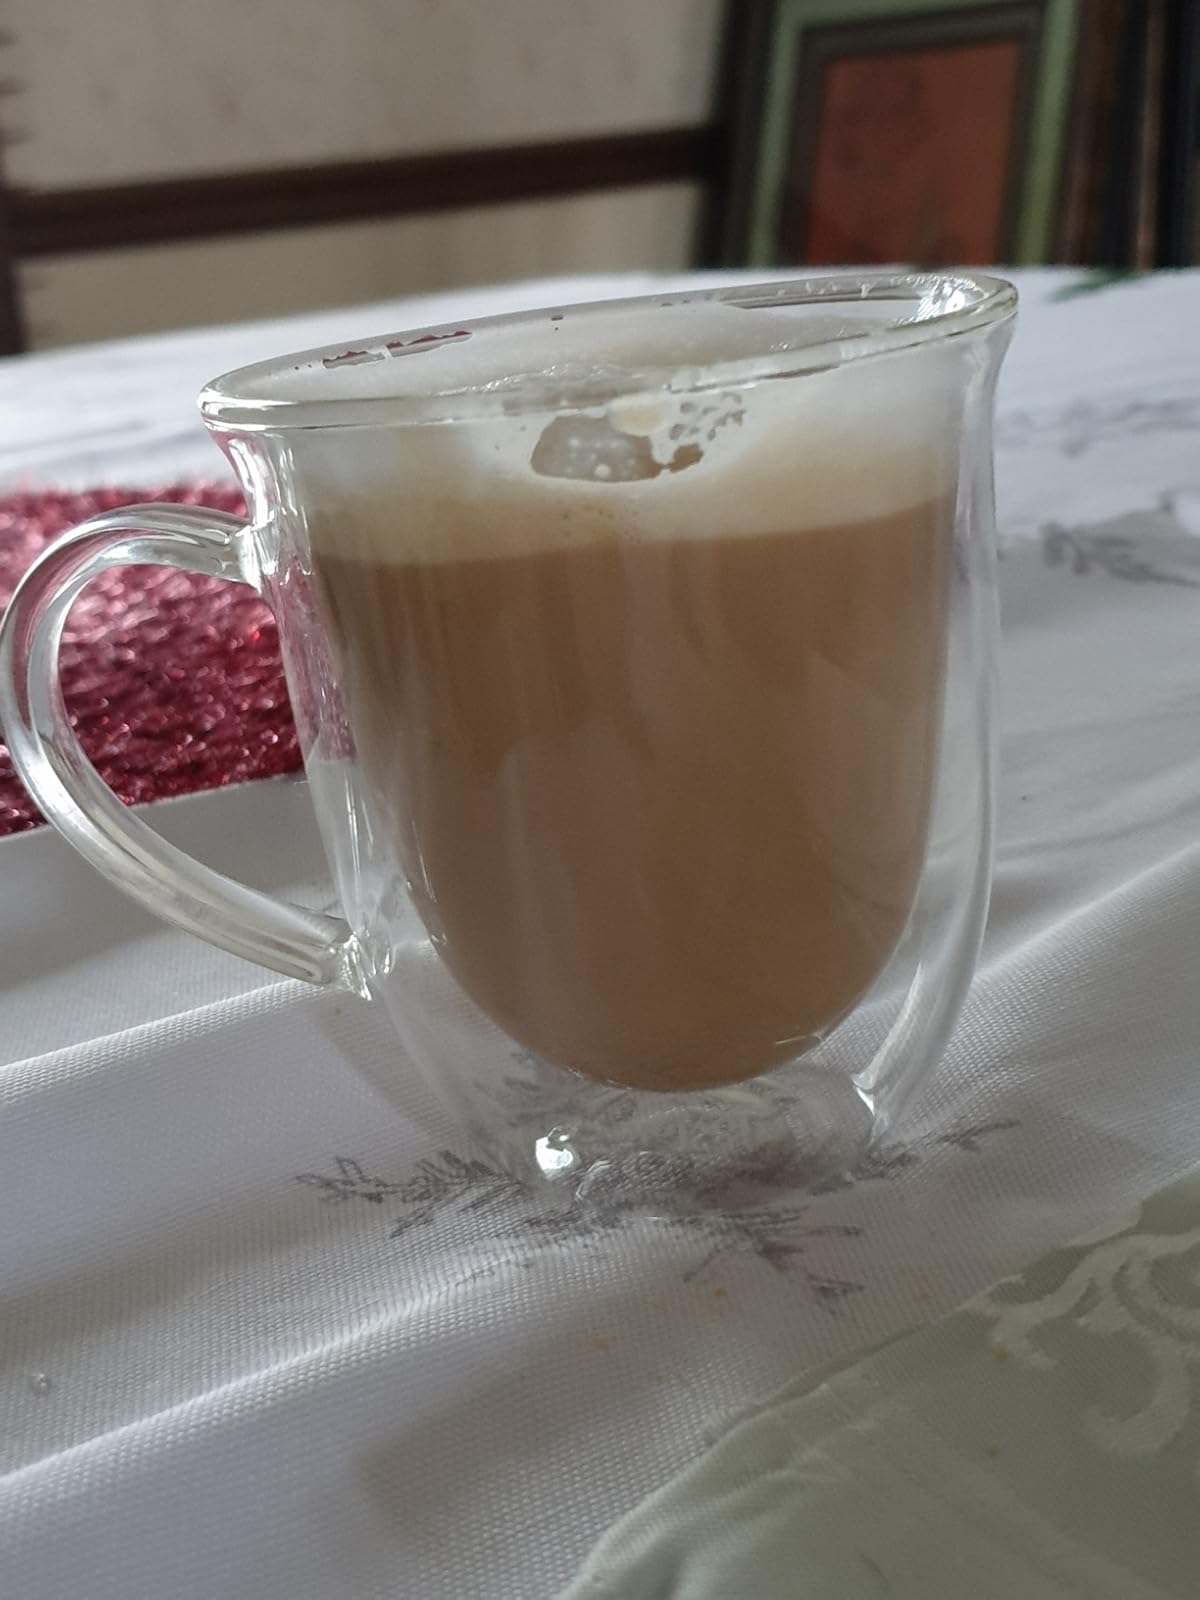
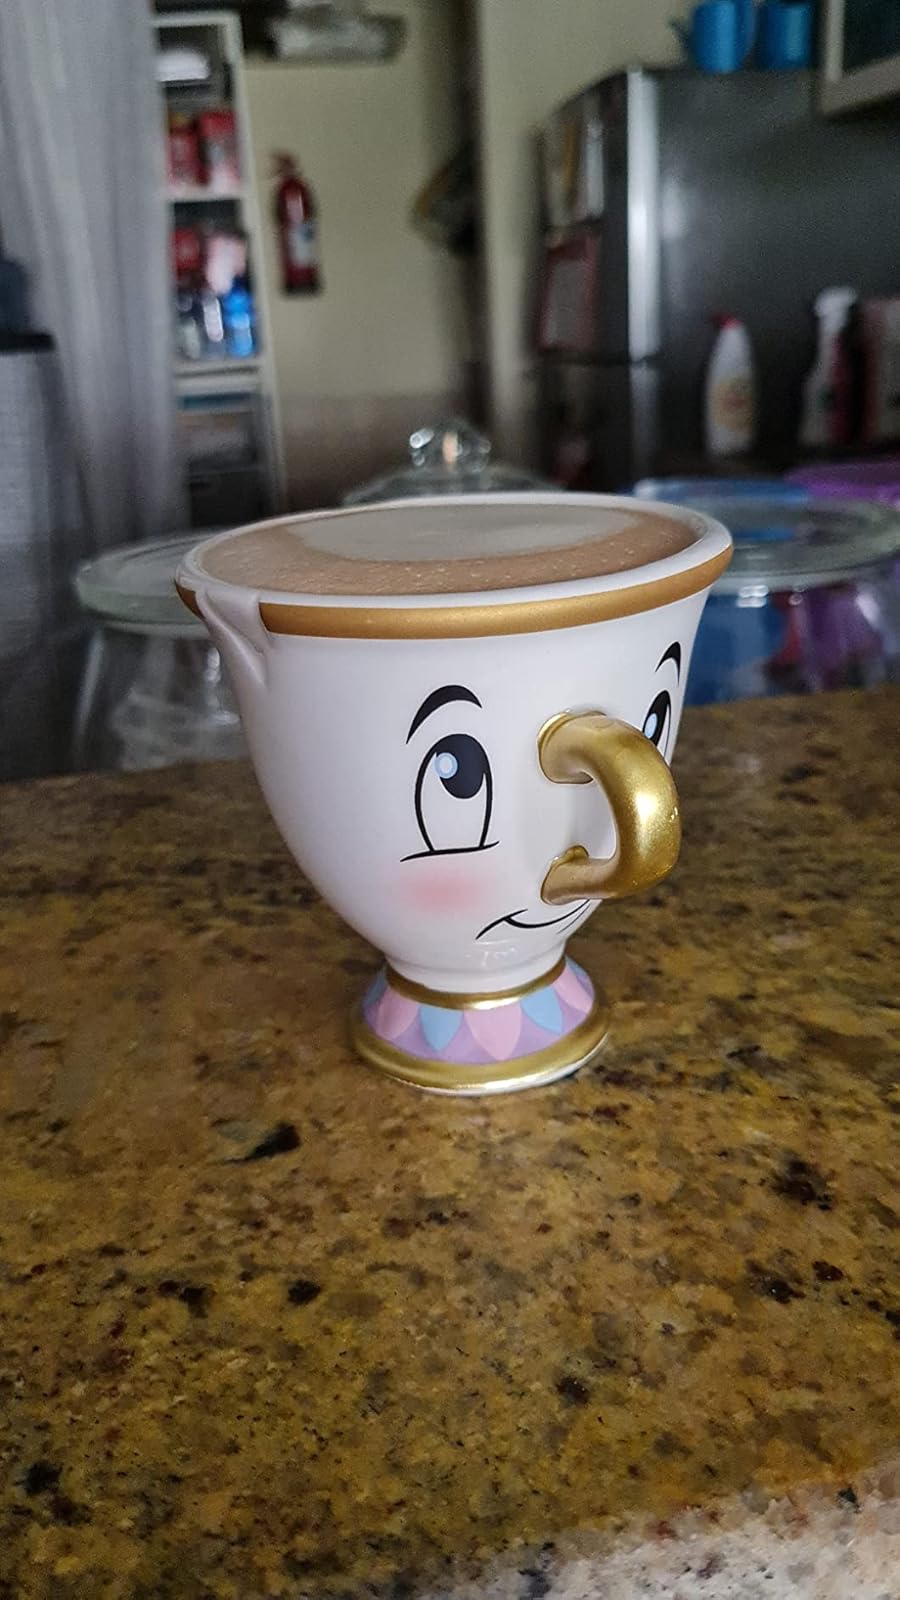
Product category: items_mug
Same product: no